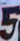
Number: 5